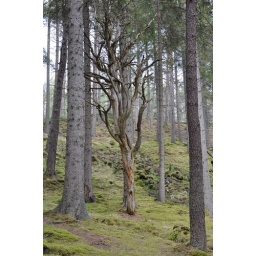
Red tree in the forest